Effeminacy

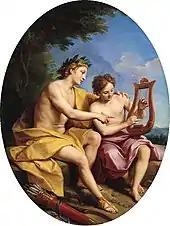
"The Younger Apollo Teaching Hyacinth to Play Lyra" by Louis de Boullogne

Greek historian Plutarch recounts that Periander, the tyrant of Ambracia, asked his "boy", "Aren't you pregnant yet?" in the presence of other people, causing the boy to kill him in revenge for being treated as if effeminate or a woman ("Amatorius" 768F).